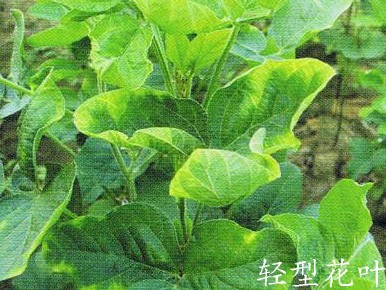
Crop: unknown
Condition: bean_mosaic_virus